Condé Nast (businessman)

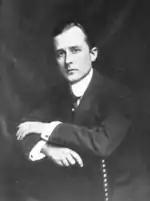
Nast "circa" 1916

Nast did not take well to law and, upon graduation, took on a job working for a former Georgetown classmate, Robert Collier, as advertising manager for "Collier's Weekly". Over the course of a decade, he increased the advertising revenue a hundredfold. He published books and "Lippincott's Monthly Magazine" with Robert M. McBride. After leaving "Collier's", Nast bought "Vogue", then a small New York society magazine, transforming it into one of America's premier fashion magazines.